Postage stamps and postal history of Djibouti

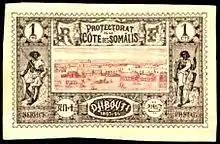
An 1894 imperforate stamp of Djibouti also marked "Protectorat Côte des Somalis"

After the French administration was moved from Obock to Djibouti in 1894, stamps of Obock were overprinted "DJ" or "Djibouti".